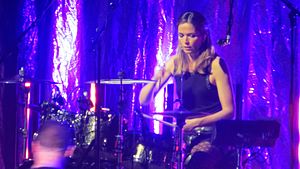
Caroline Corr
Caroline under en koncert på White Light tour
Caroline Georgina Corr, kærligt omtalt som "Chick with Stick", er en irsk sanger og trommeslager fra det keltiske folkrockband The Corrs. Udover trommer spiller Caroline også bodhrán, percussions og klaver. Hun blev sammen med sine søskende udnævnt til honorært MBE i 2005 af dronning Elizabeth II i anerkendelse af deres musikalske talent og deres velgørenhedsarbejde med at indsamle penge til Freeman Hospital i Newcastle, ofrene for Terrorangrebet i Omagh 15. august 1998 og andet velgørenhedsarbejde.